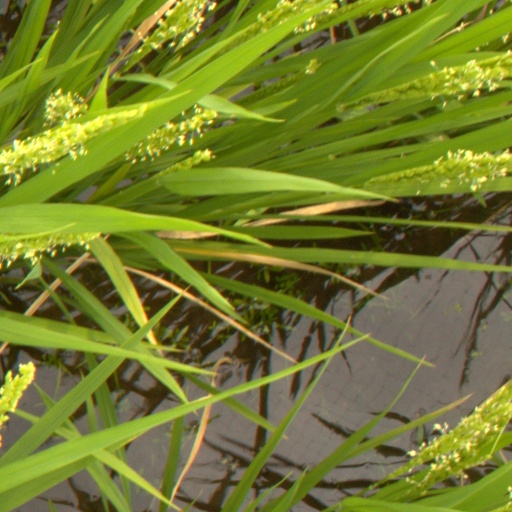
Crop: rice